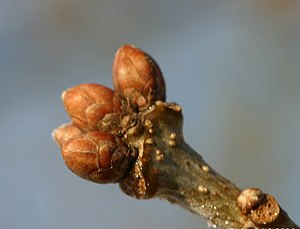
Stilk-eg / Billeder
Stilkeg, Stilk-Eg eller Almindelig eg, er et op til 30 meter højt træ, der i Danmark er almindeligt i skove og krat. Til forskel fra rødeg er bladene kun 10-12 cm lange, mens de til forskel fra vintereg kun har 3-5 par lapper. Træet sætter med års mellemrum mange agern, der gerne ædes både af fugle og pattedyr. Egene er de længstlevende danske træarter og kan blive mindst 800 år gamle. Dog sjældent mere end 375 år.